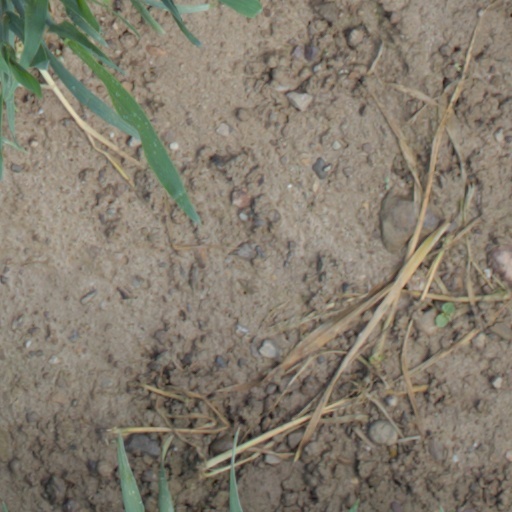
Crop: wheat